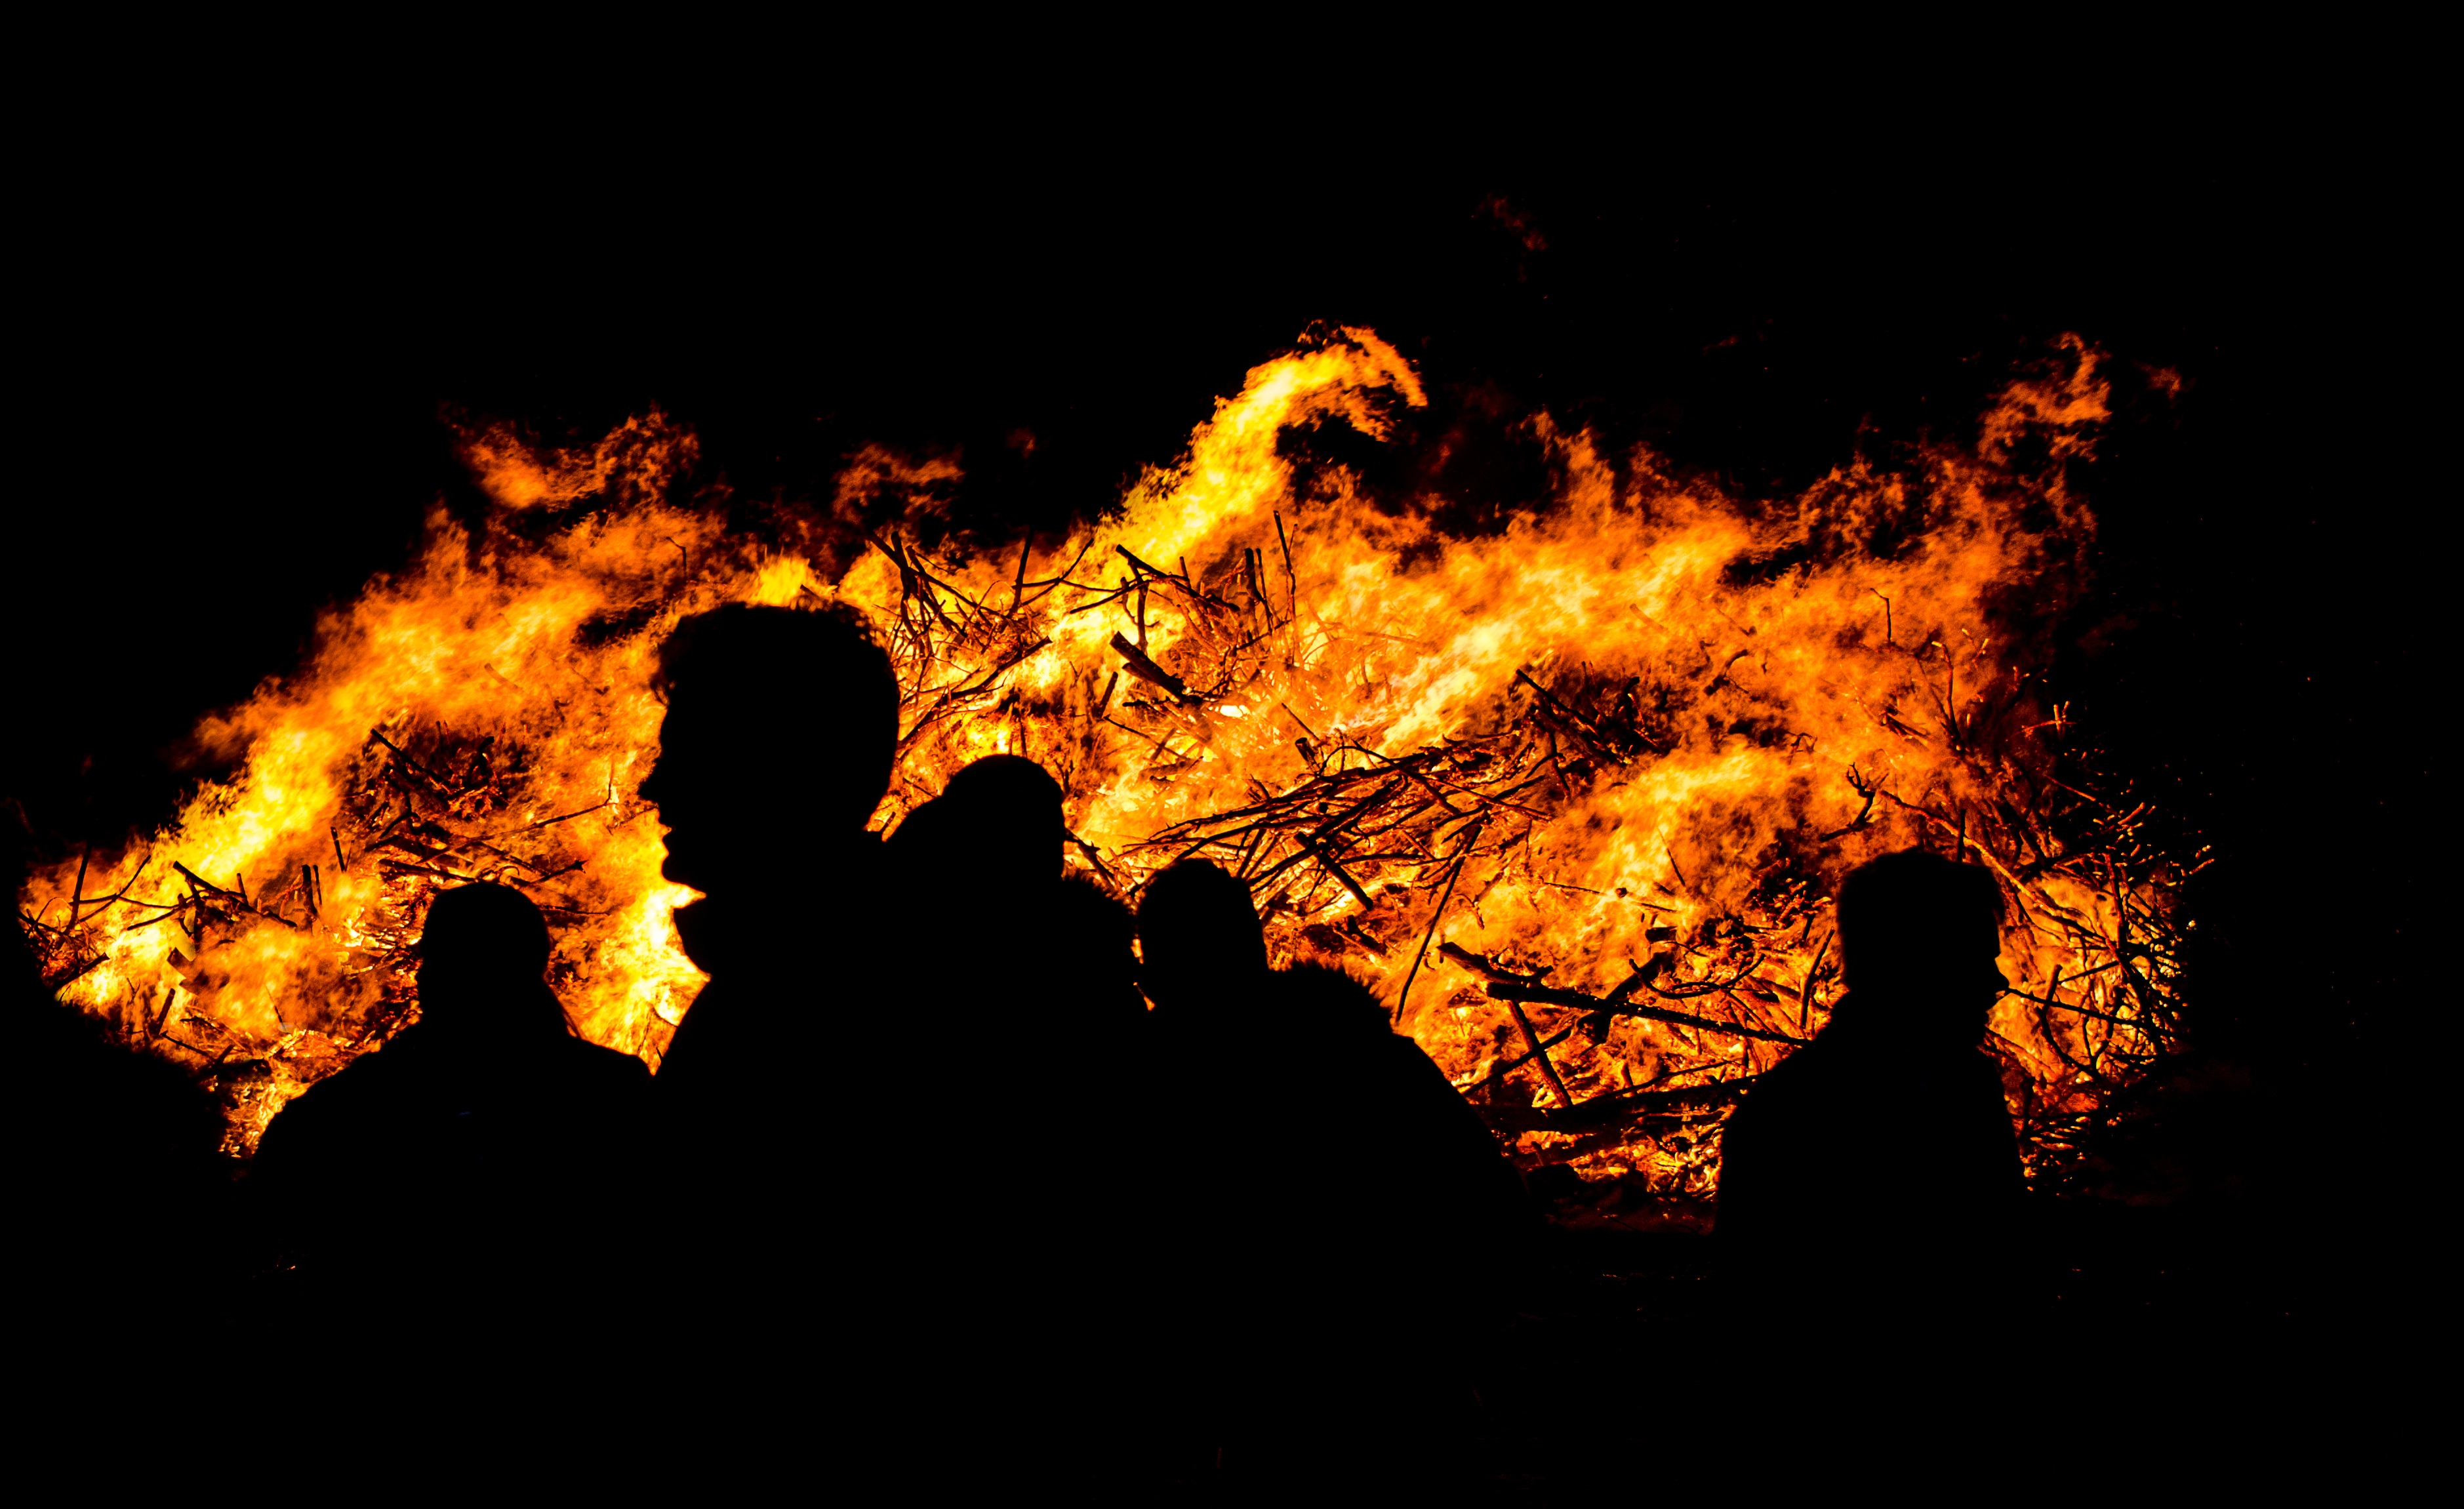
people, warm, orange, flame, fire, fireplace, black, bonfire, heat, celebrate, font, burning, hot, easter, event, watching, fireside, warmth, geological phenomenon